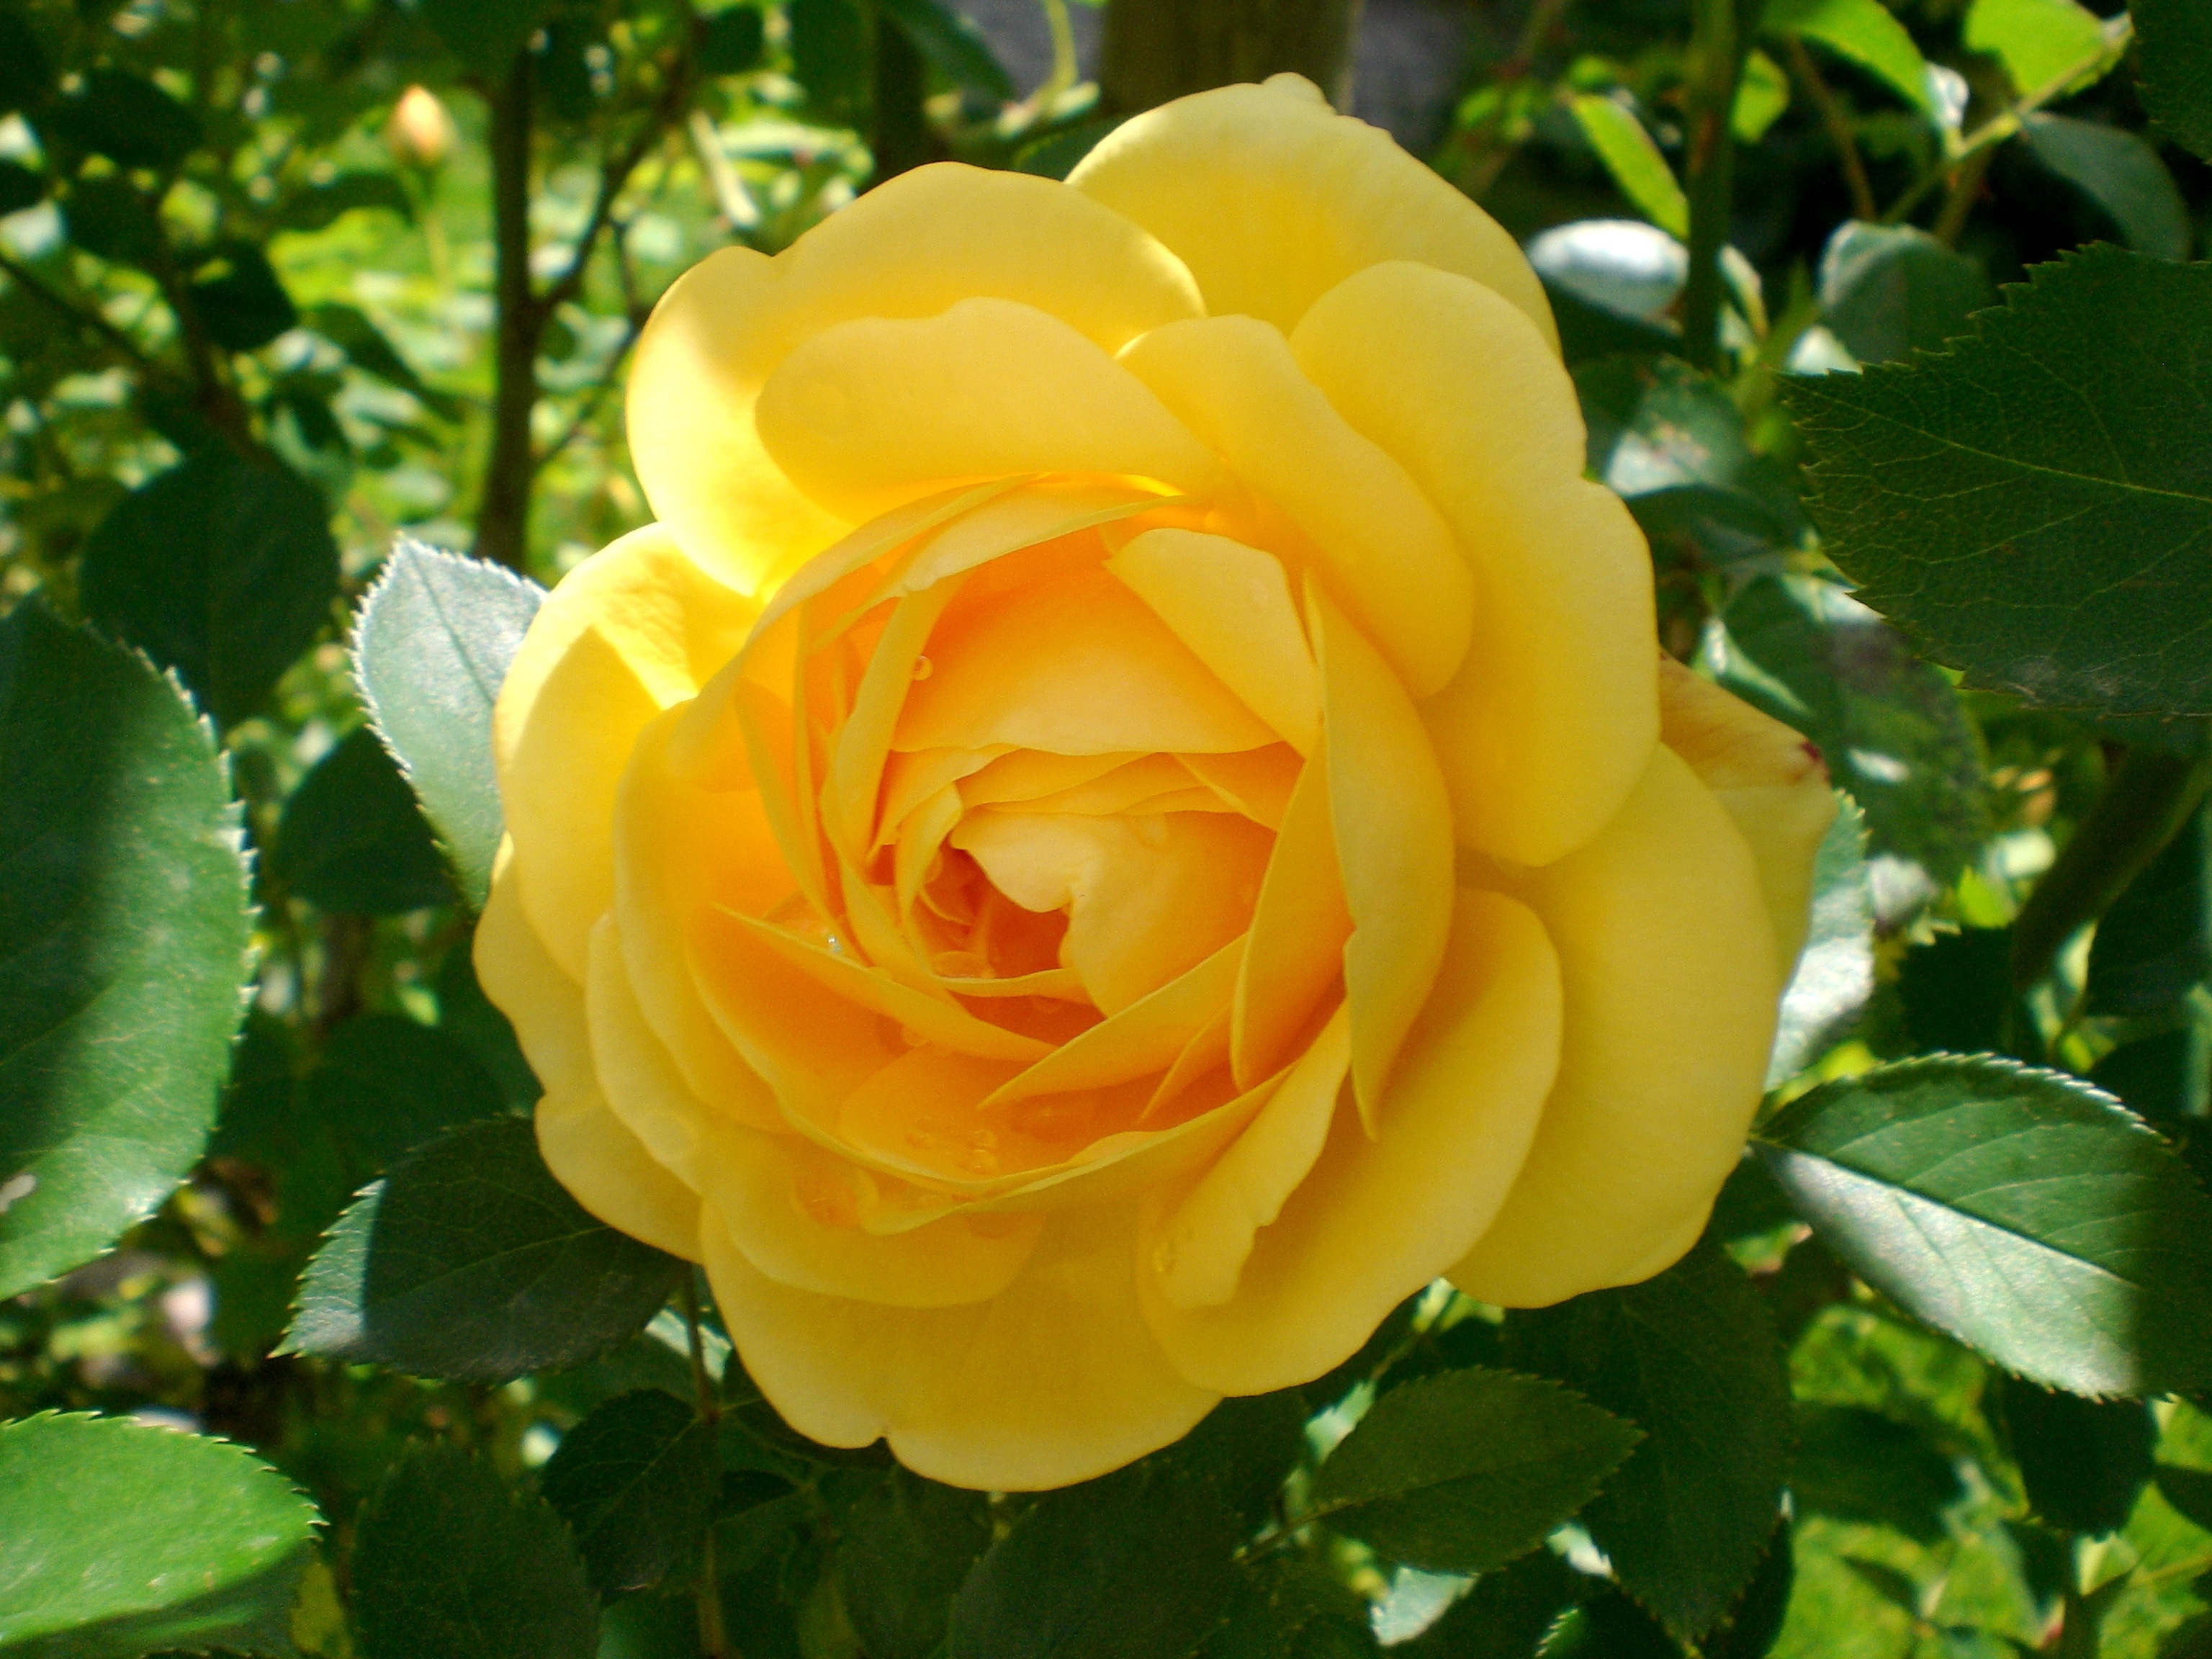
plant, flower, petal, rose, romantic, yellow, flora, roses, floribunda, fragrance, rose bloom, flowering plant, garden roses, rose family, land plant, rosa centifolia, rose order, austrian briar